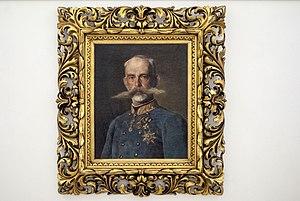
Joseph Maria Karabacek, né le 20 septembre 1845 à Graz et mort le 9 octobre 1918 à Vienne, est un orientaliste autrichien qui fut papyrologue et directeur de la Bibliothèque impériale de Vienne.